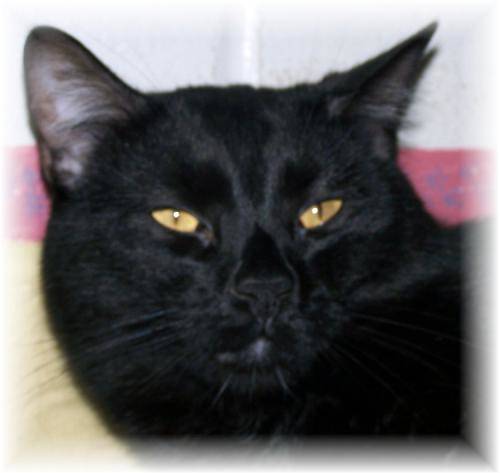
Label: cat